1987 1000 km of Fuji

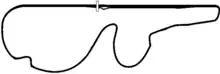
Layout of the Fuji Speedway (1987–2003)

The 1987 WEC in Japan (1000 km of Fuji) was the tenth and final round of the 1987 World Sports-Prototype Championship as well as the fifth round of the 1987 All Japan Sports Prototype Car Endurance Championship. It took place at Fuji Speedway, Japan on September 27, 1987.